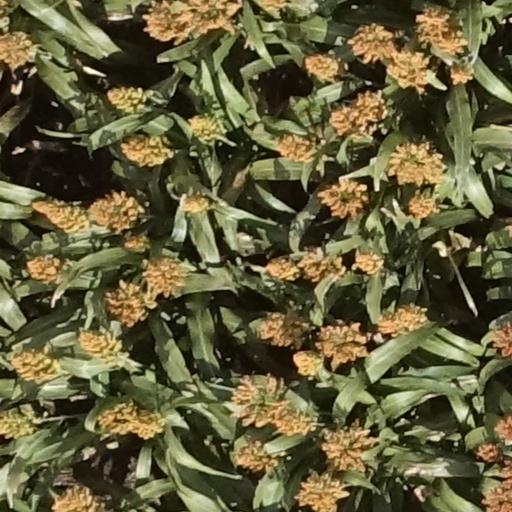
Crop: sorghum